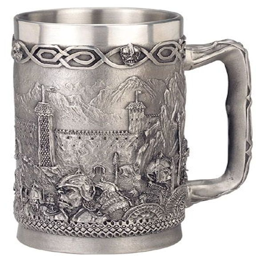
this i what the cups will look like .